Tom Simpson

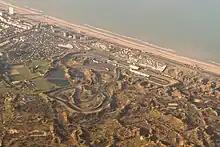
Simpson's fourth place in the 1959 world road race championships at Circuit Park Zandvoort in the Netherlands "(pictured in 2011)" was the highest ever by a British rider.

In April 1959, Simpson left for France with £100 savings and two Carlton bikes, one road and one track, given in appreciation of his help promoting the company. His last words to his mother before the move were, "I don't want to be sitting here in twenty years' time, wondering what would have happened if I hadn't gone to France". The next day, his National Service papers were delivered; although willing to serve before his move, he feared the call-up would put his potential career at risk. His mother returned them, with the hope they would understand this.